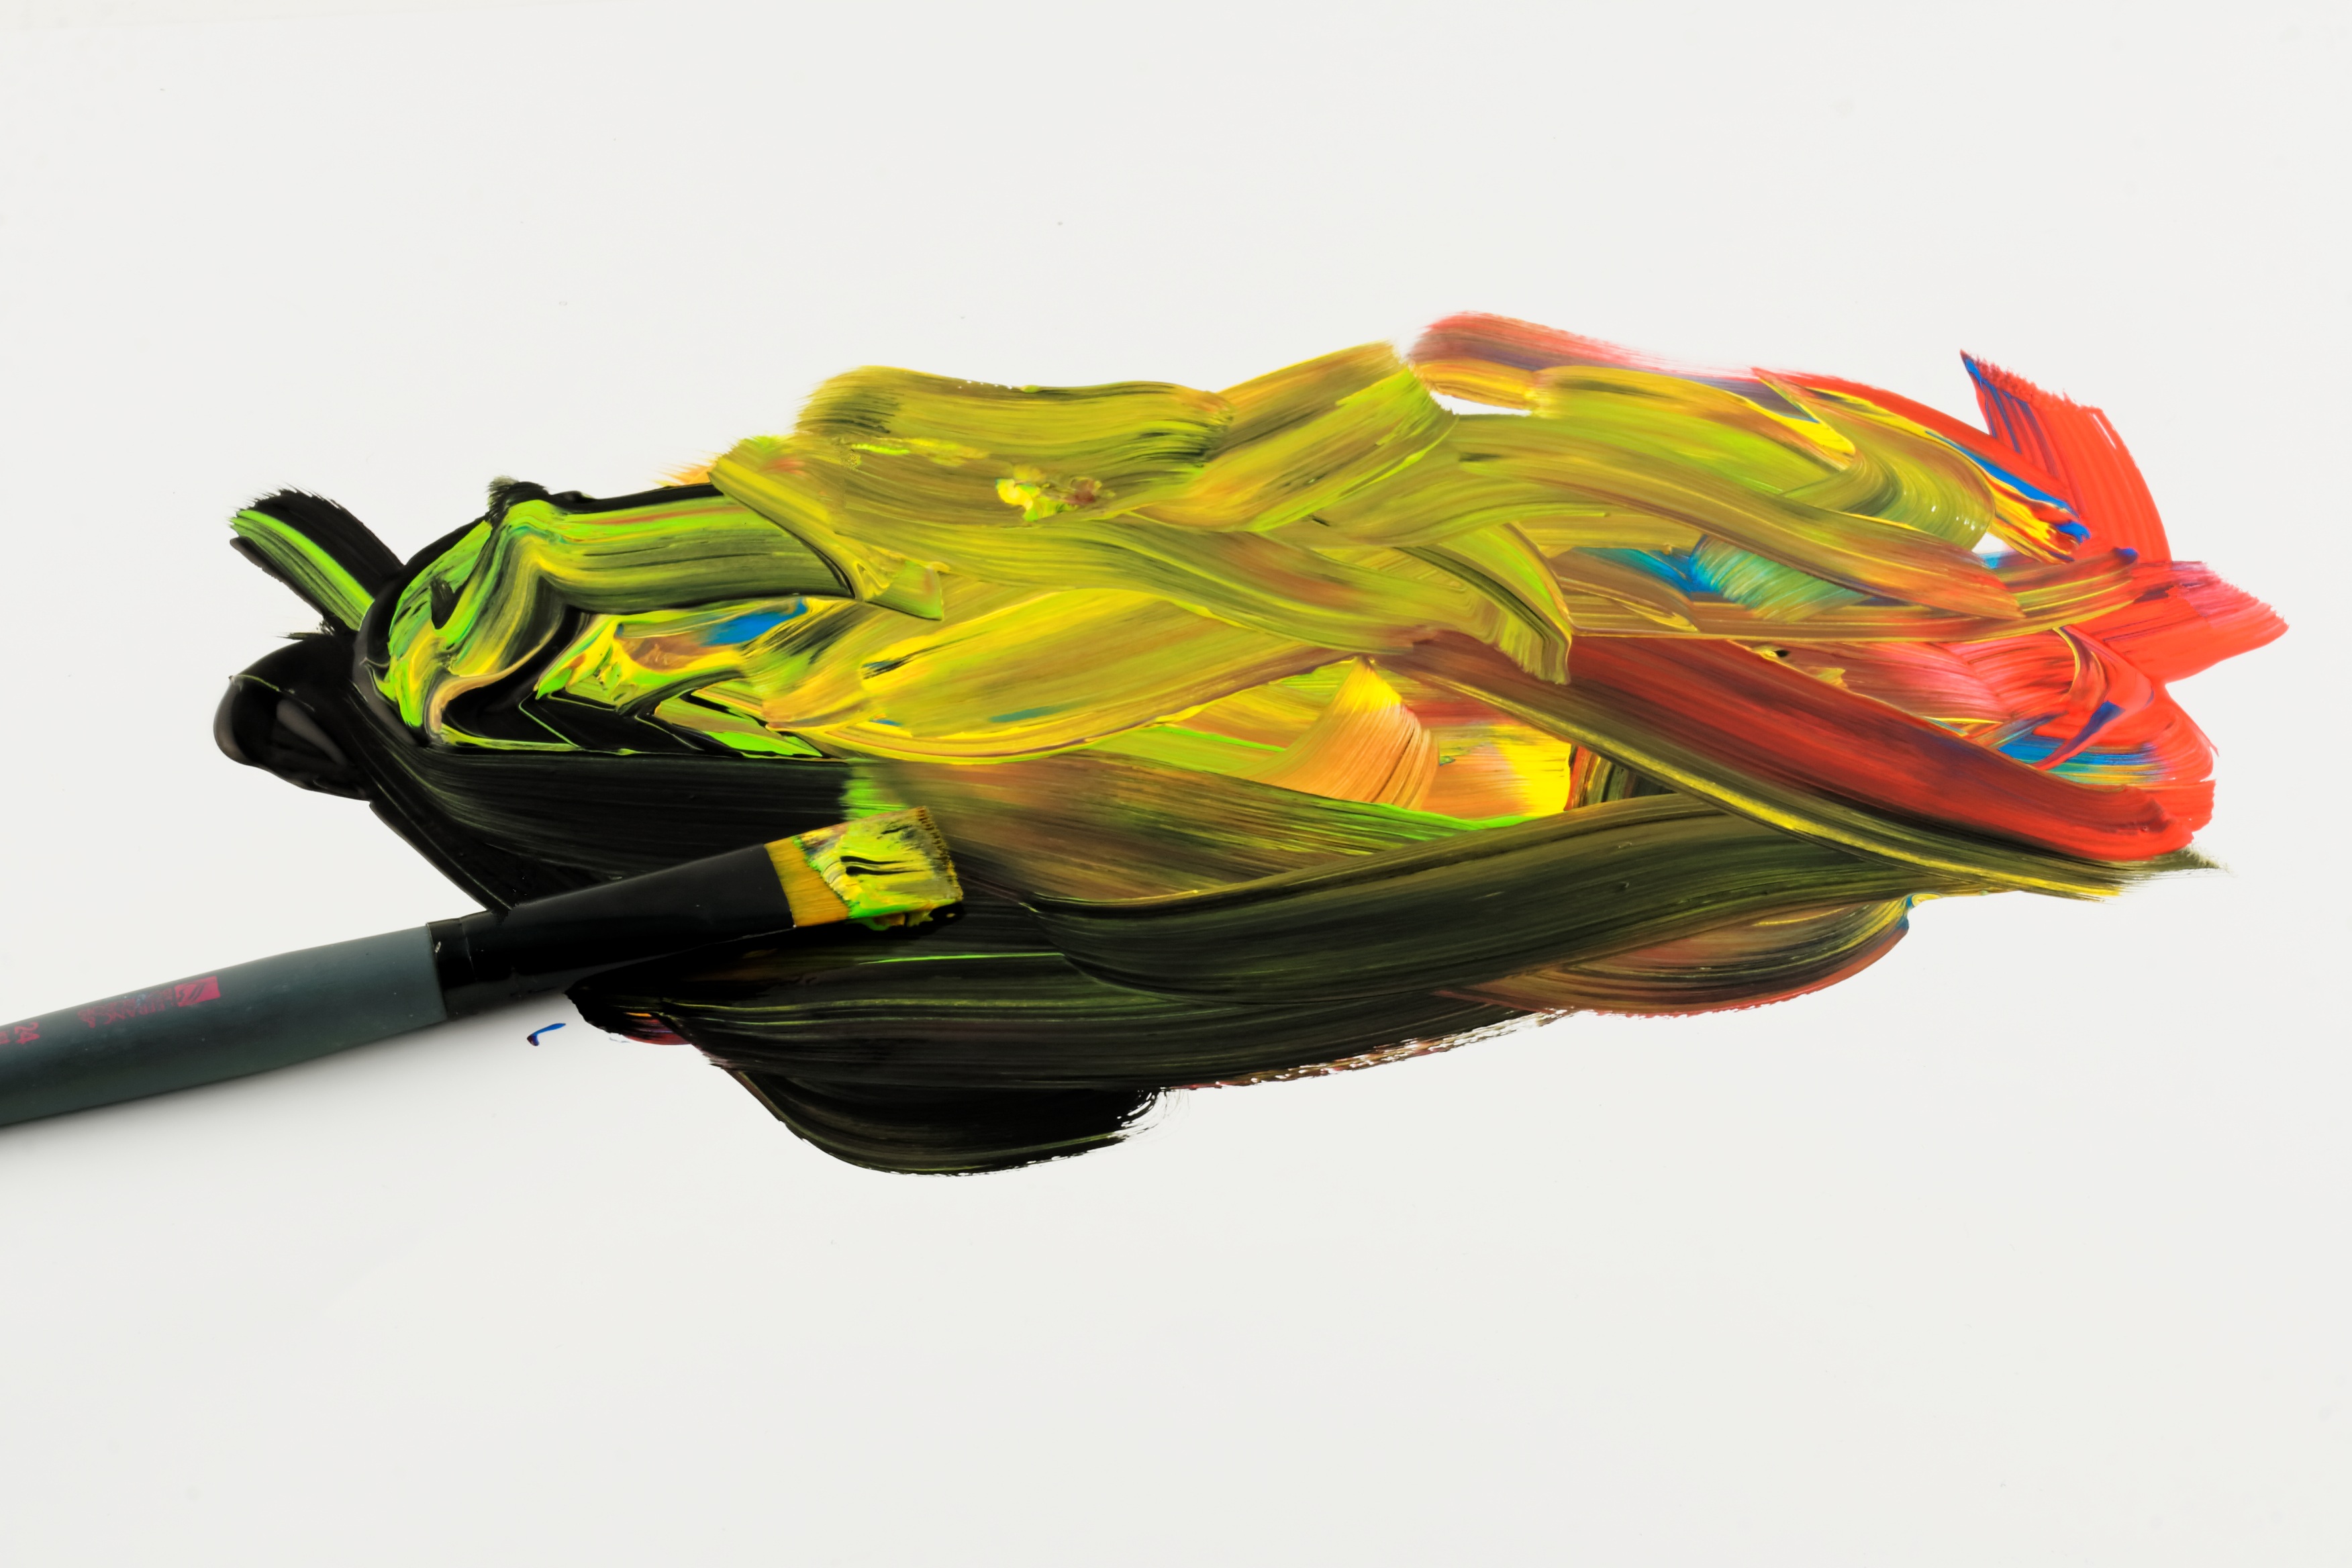
hand, flower, brush, color, paint, colorful, yellow, drip, painting, art, painter, oil paint, artists, embroidery, tempera, acrylic paint, artist paints, farbklex, dab